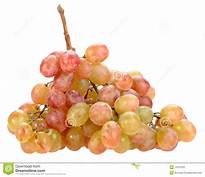
Label: Grapes